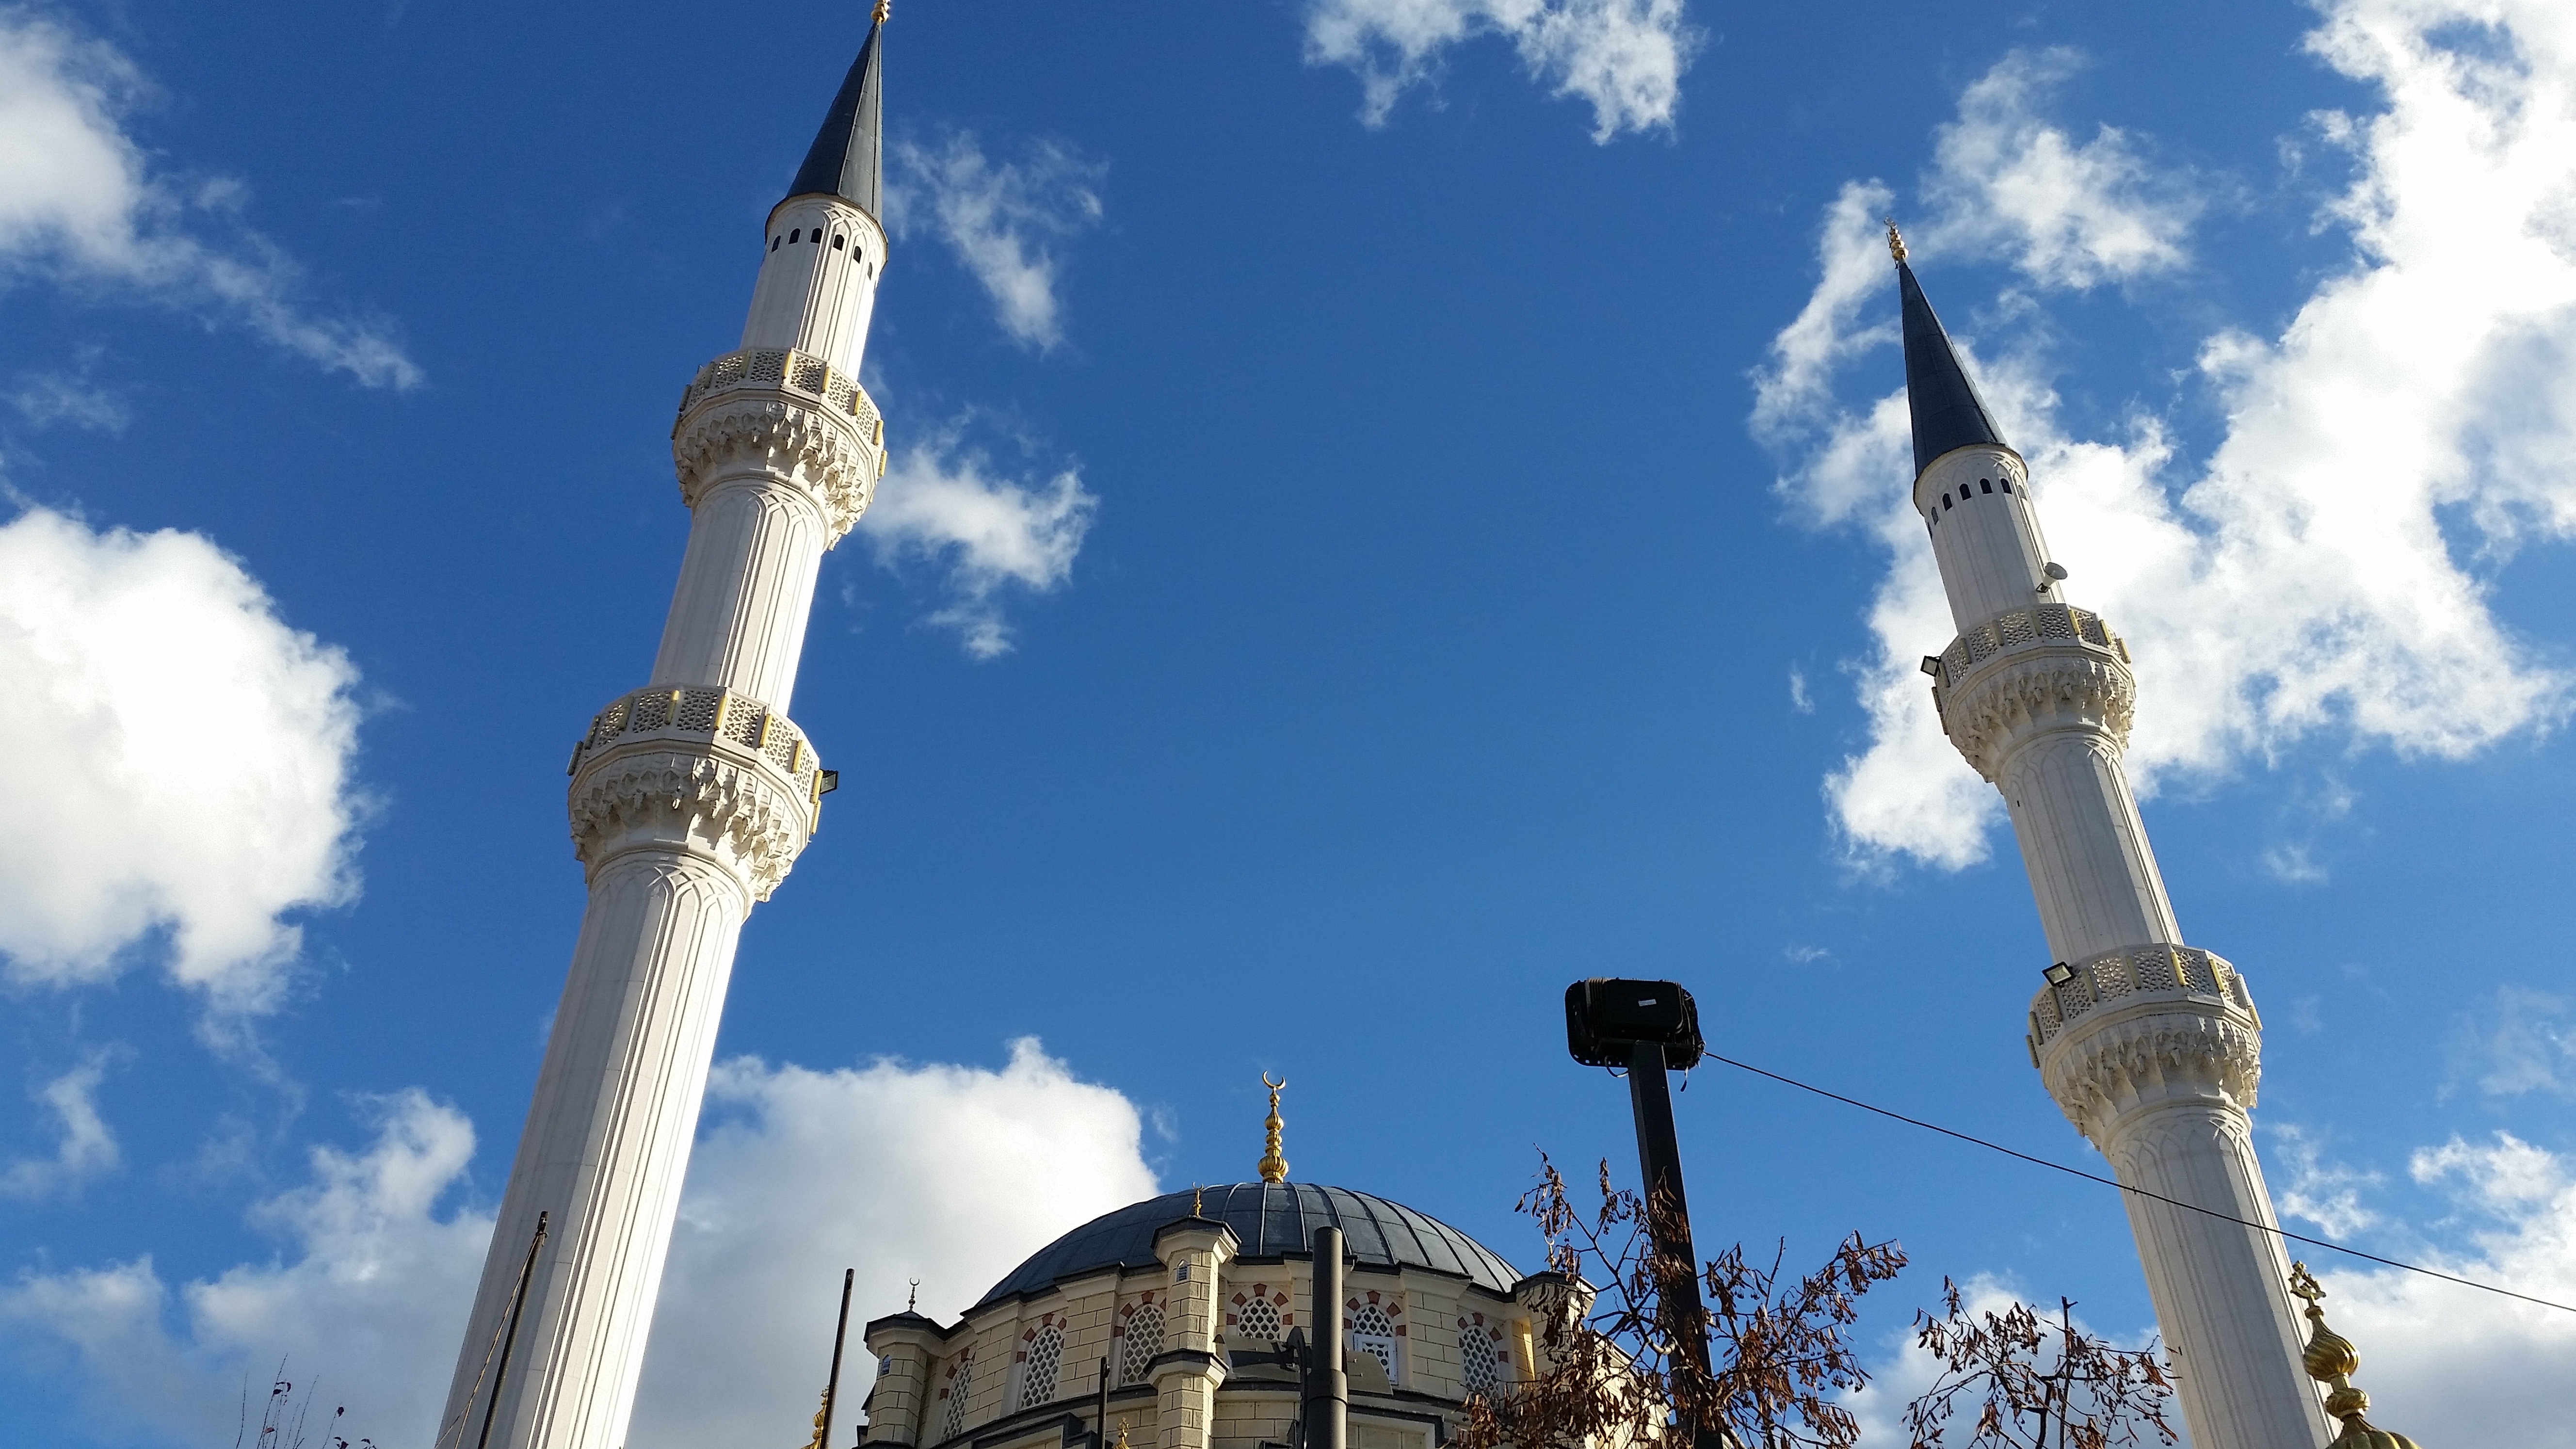
cloud, sky, skyscraper, monument, statue, tower, landmark, spire, steeple